James Reid, Baron Reid

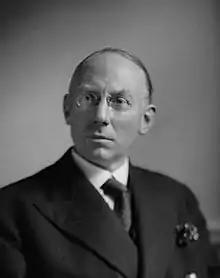
Reid in 1941, by Walter Stoneman

James Scott Cumberland Reid, Baron Reid, (30 July 1890 – 29 March 1975) was a Scottish Unionist politician and judge. His reputation is as one of the most outstanding judges of the 20th century.